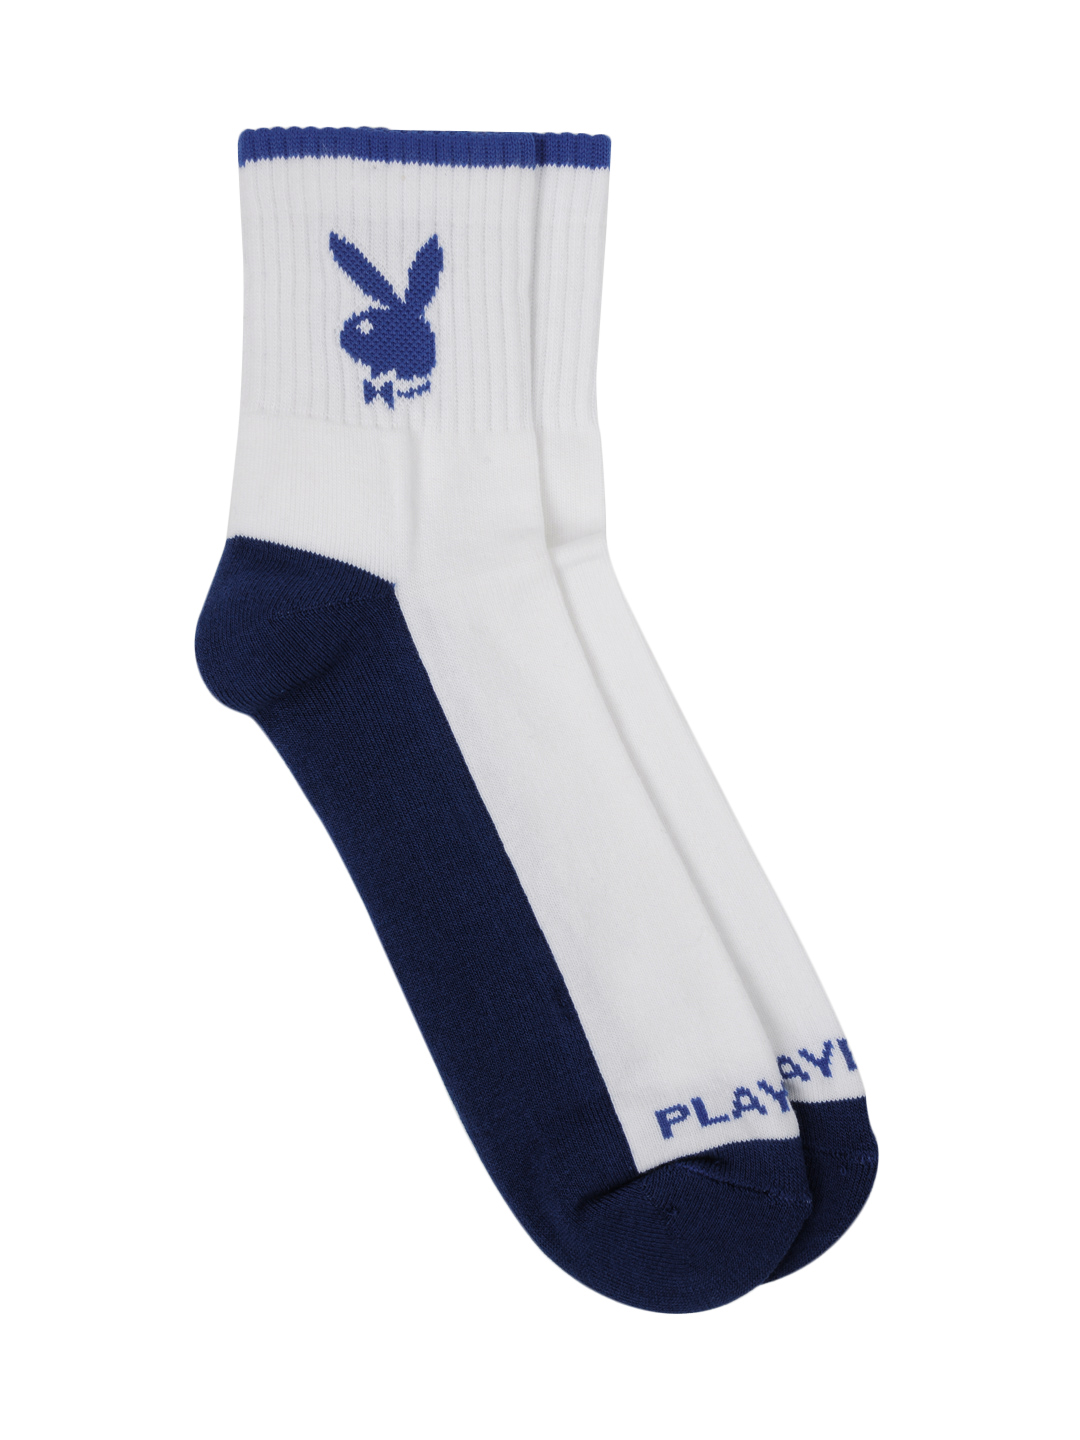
Playboy Men White Socks
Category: Accessories / Socks / Socks
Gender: Men
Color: White
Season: Summer 2016
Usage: Casual